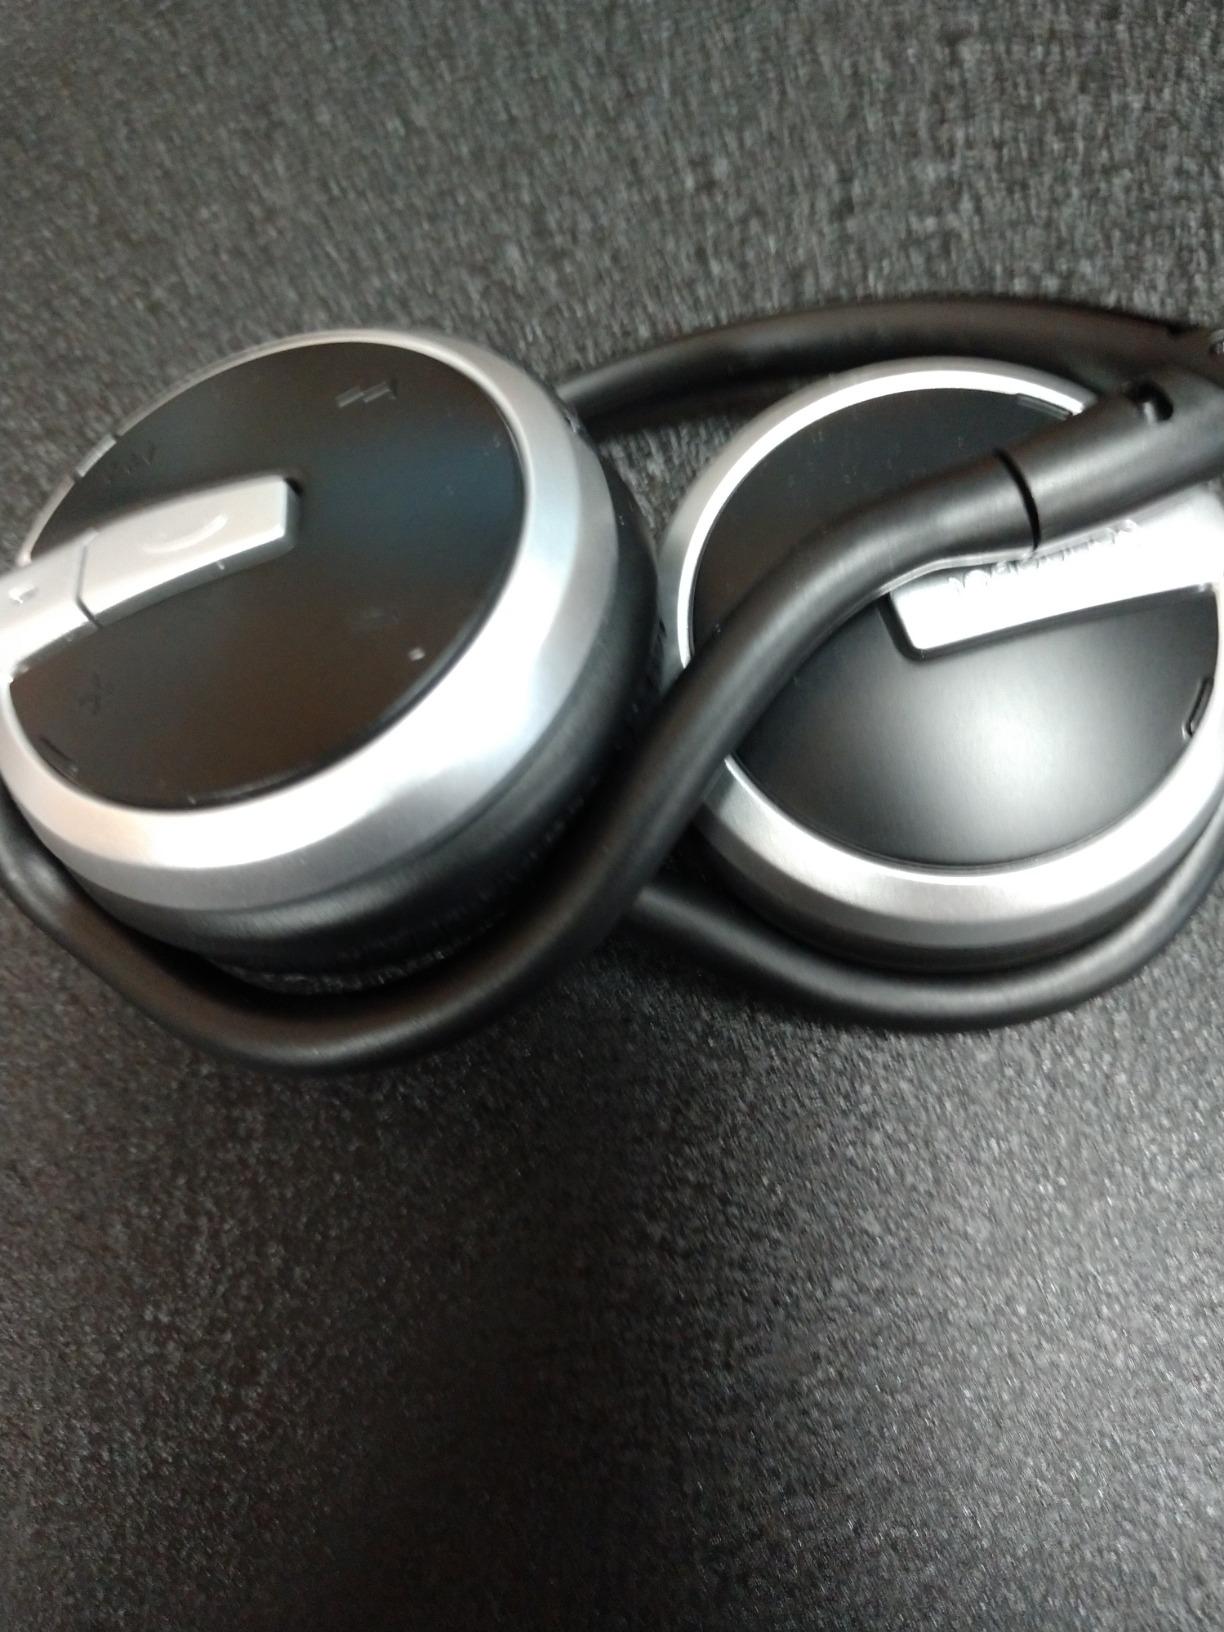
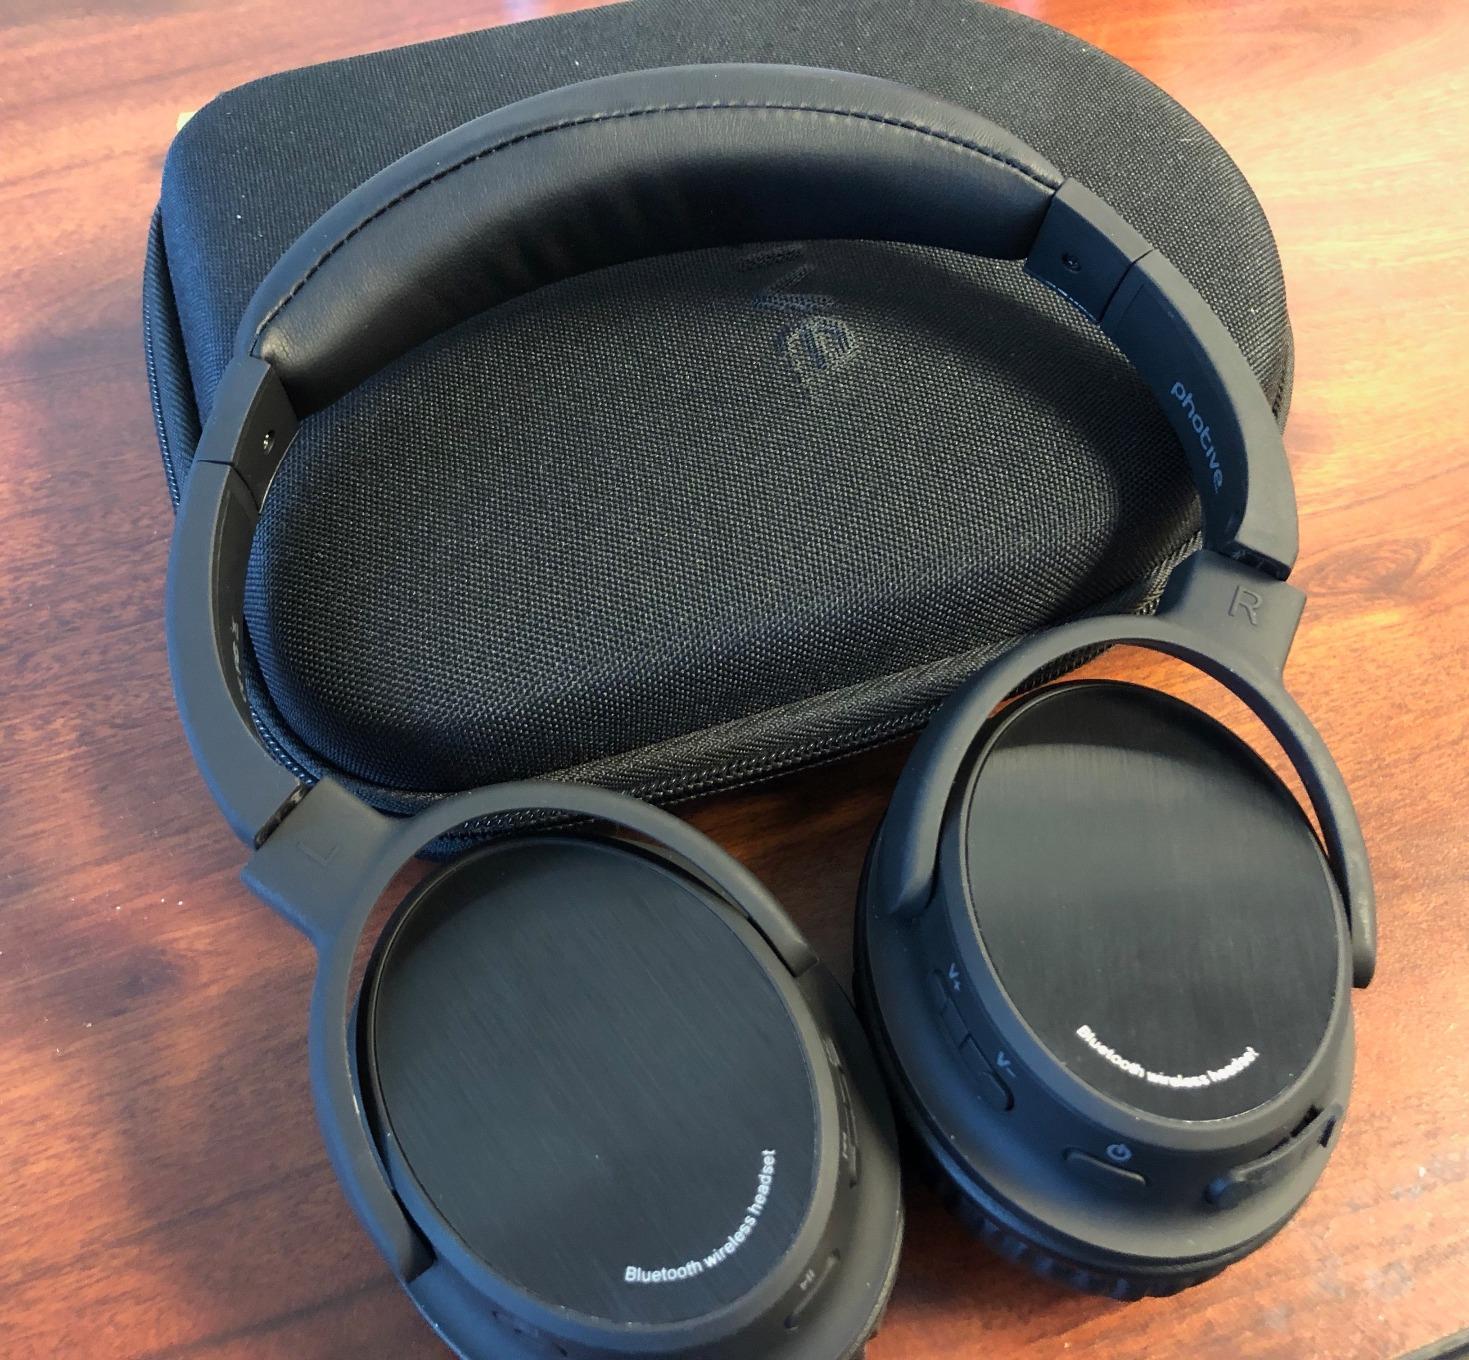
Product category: headphones
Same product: no